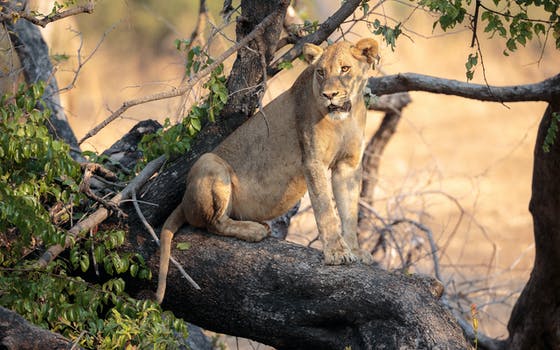
Label: No Watermark